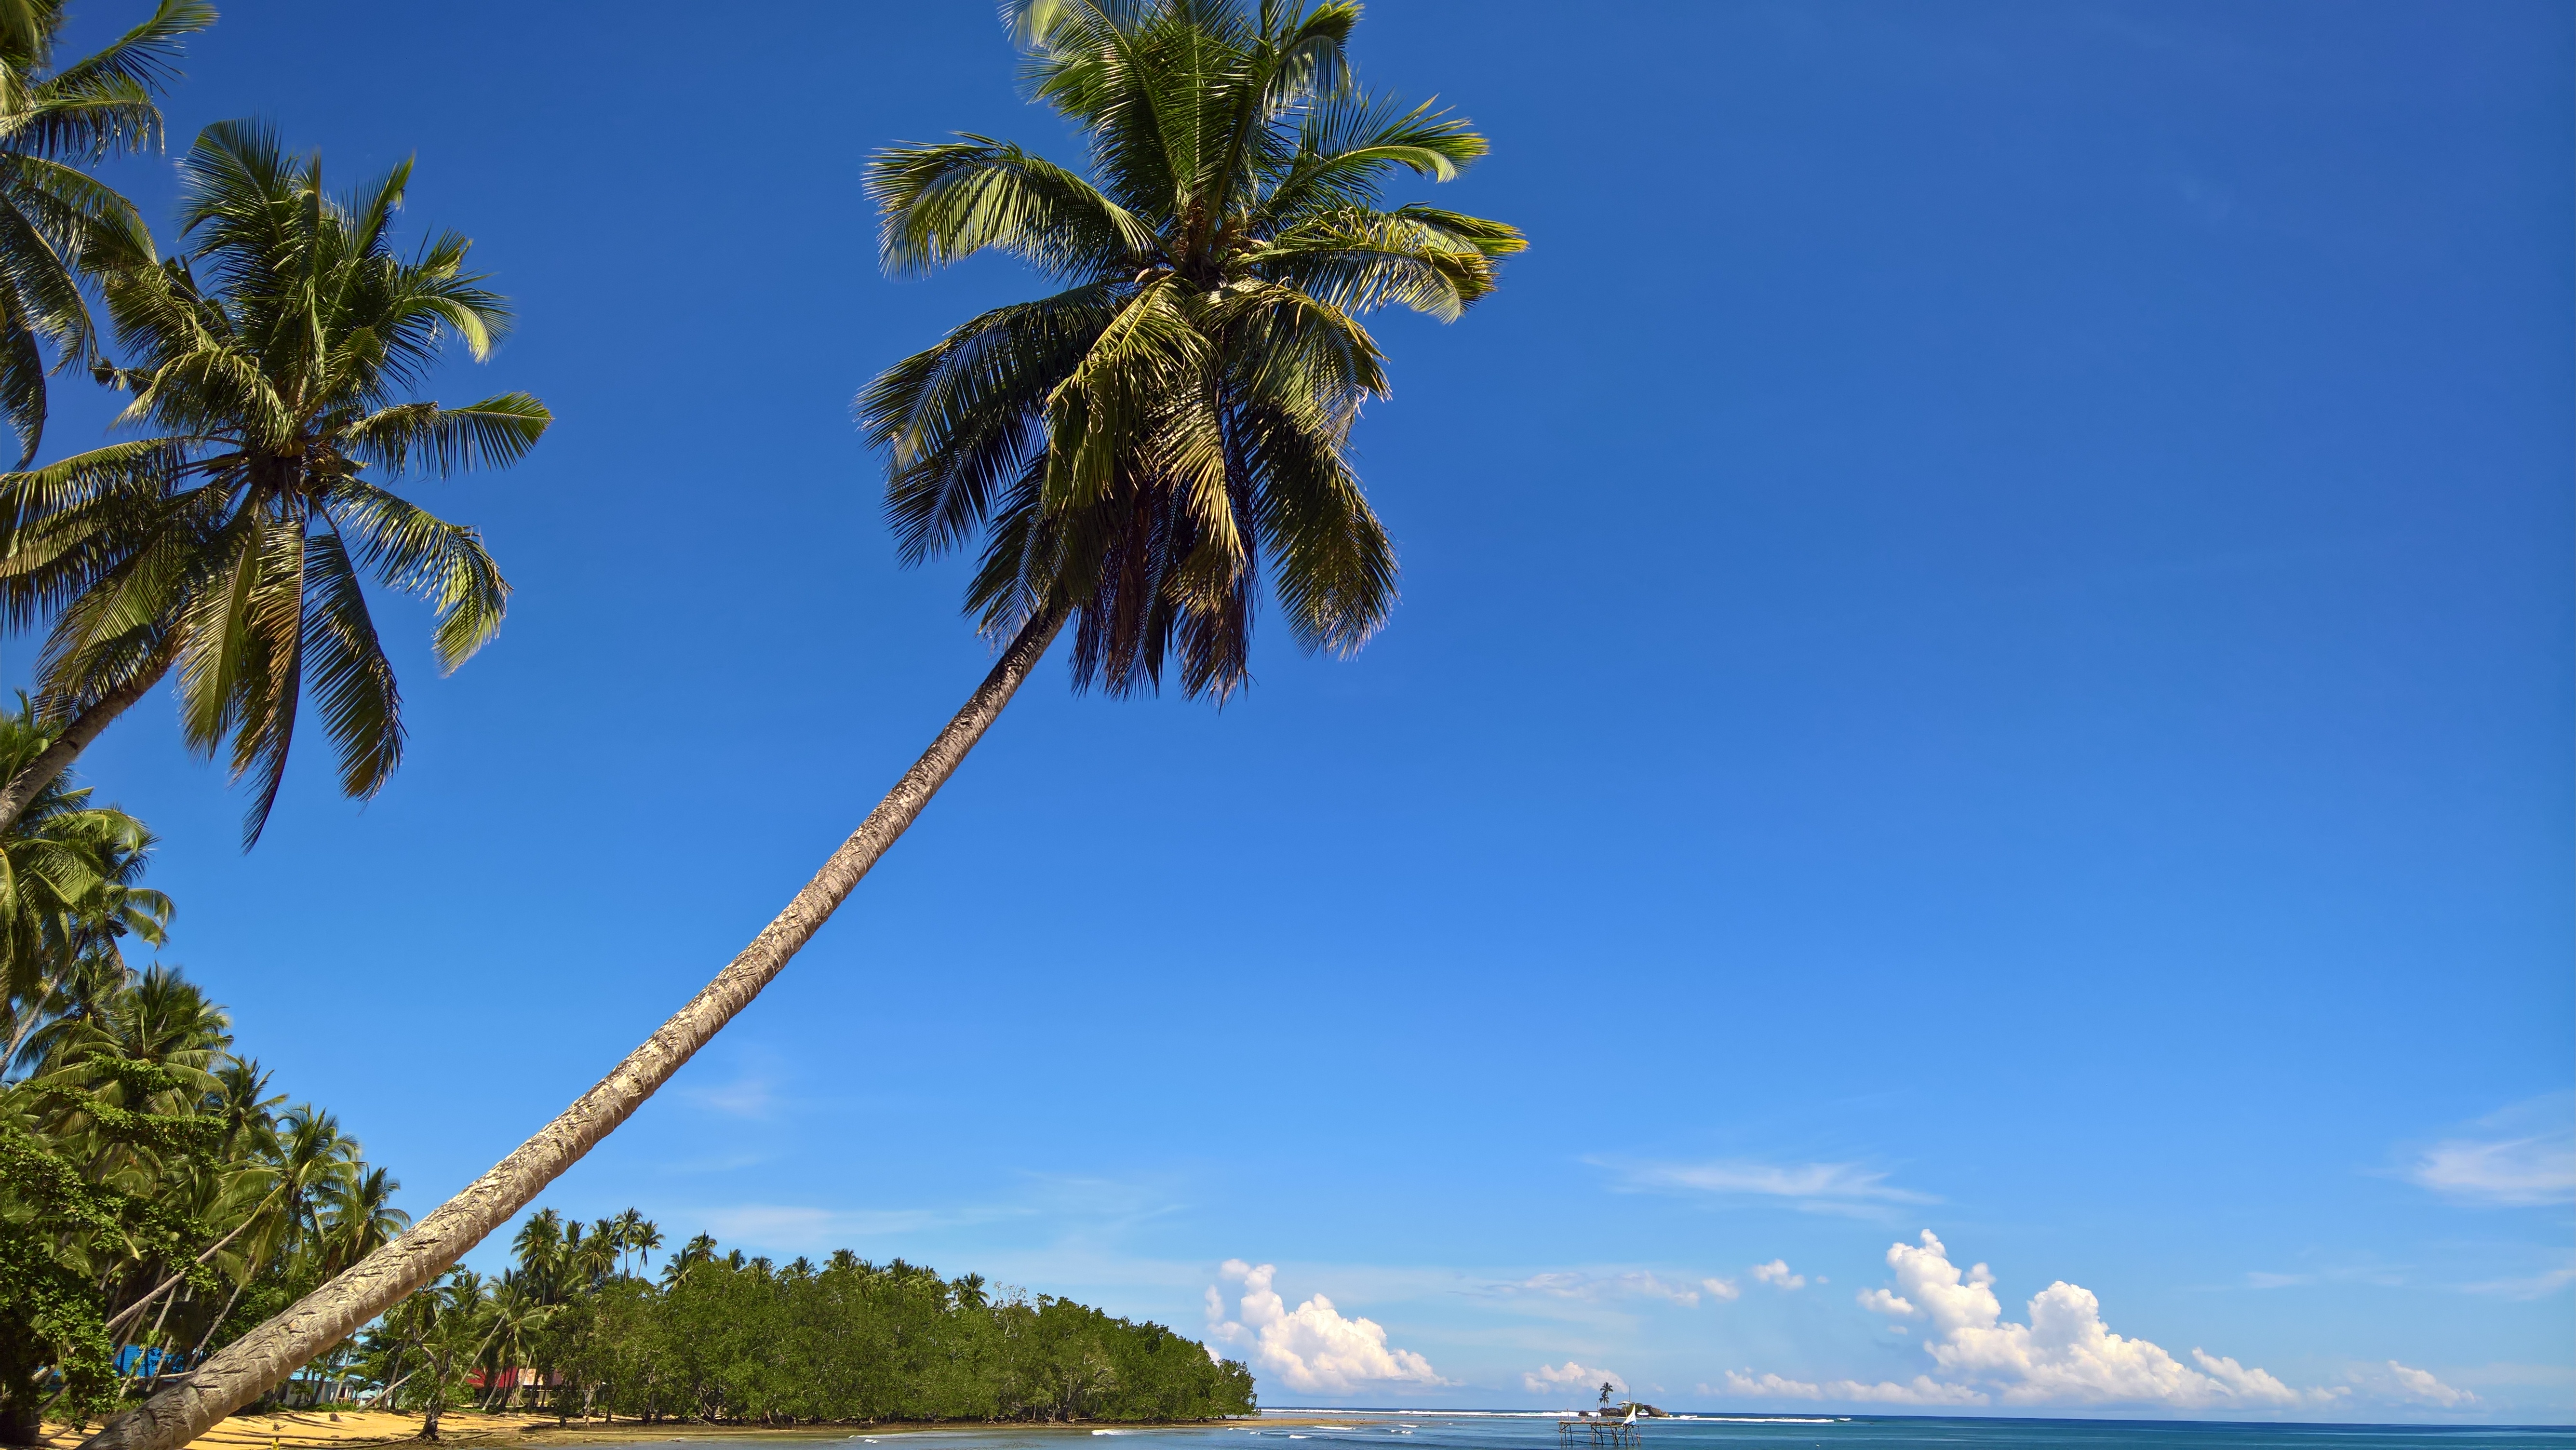
cloud, sky, sea, coconut, nature, clear, tropics, tree, palm tree, arecales, caribbean, daytime, coastal and oceanic landforms, water, coast, ocean, vacation, bay, plant, lagoon, tourism, island, computer wallpaper, date palm